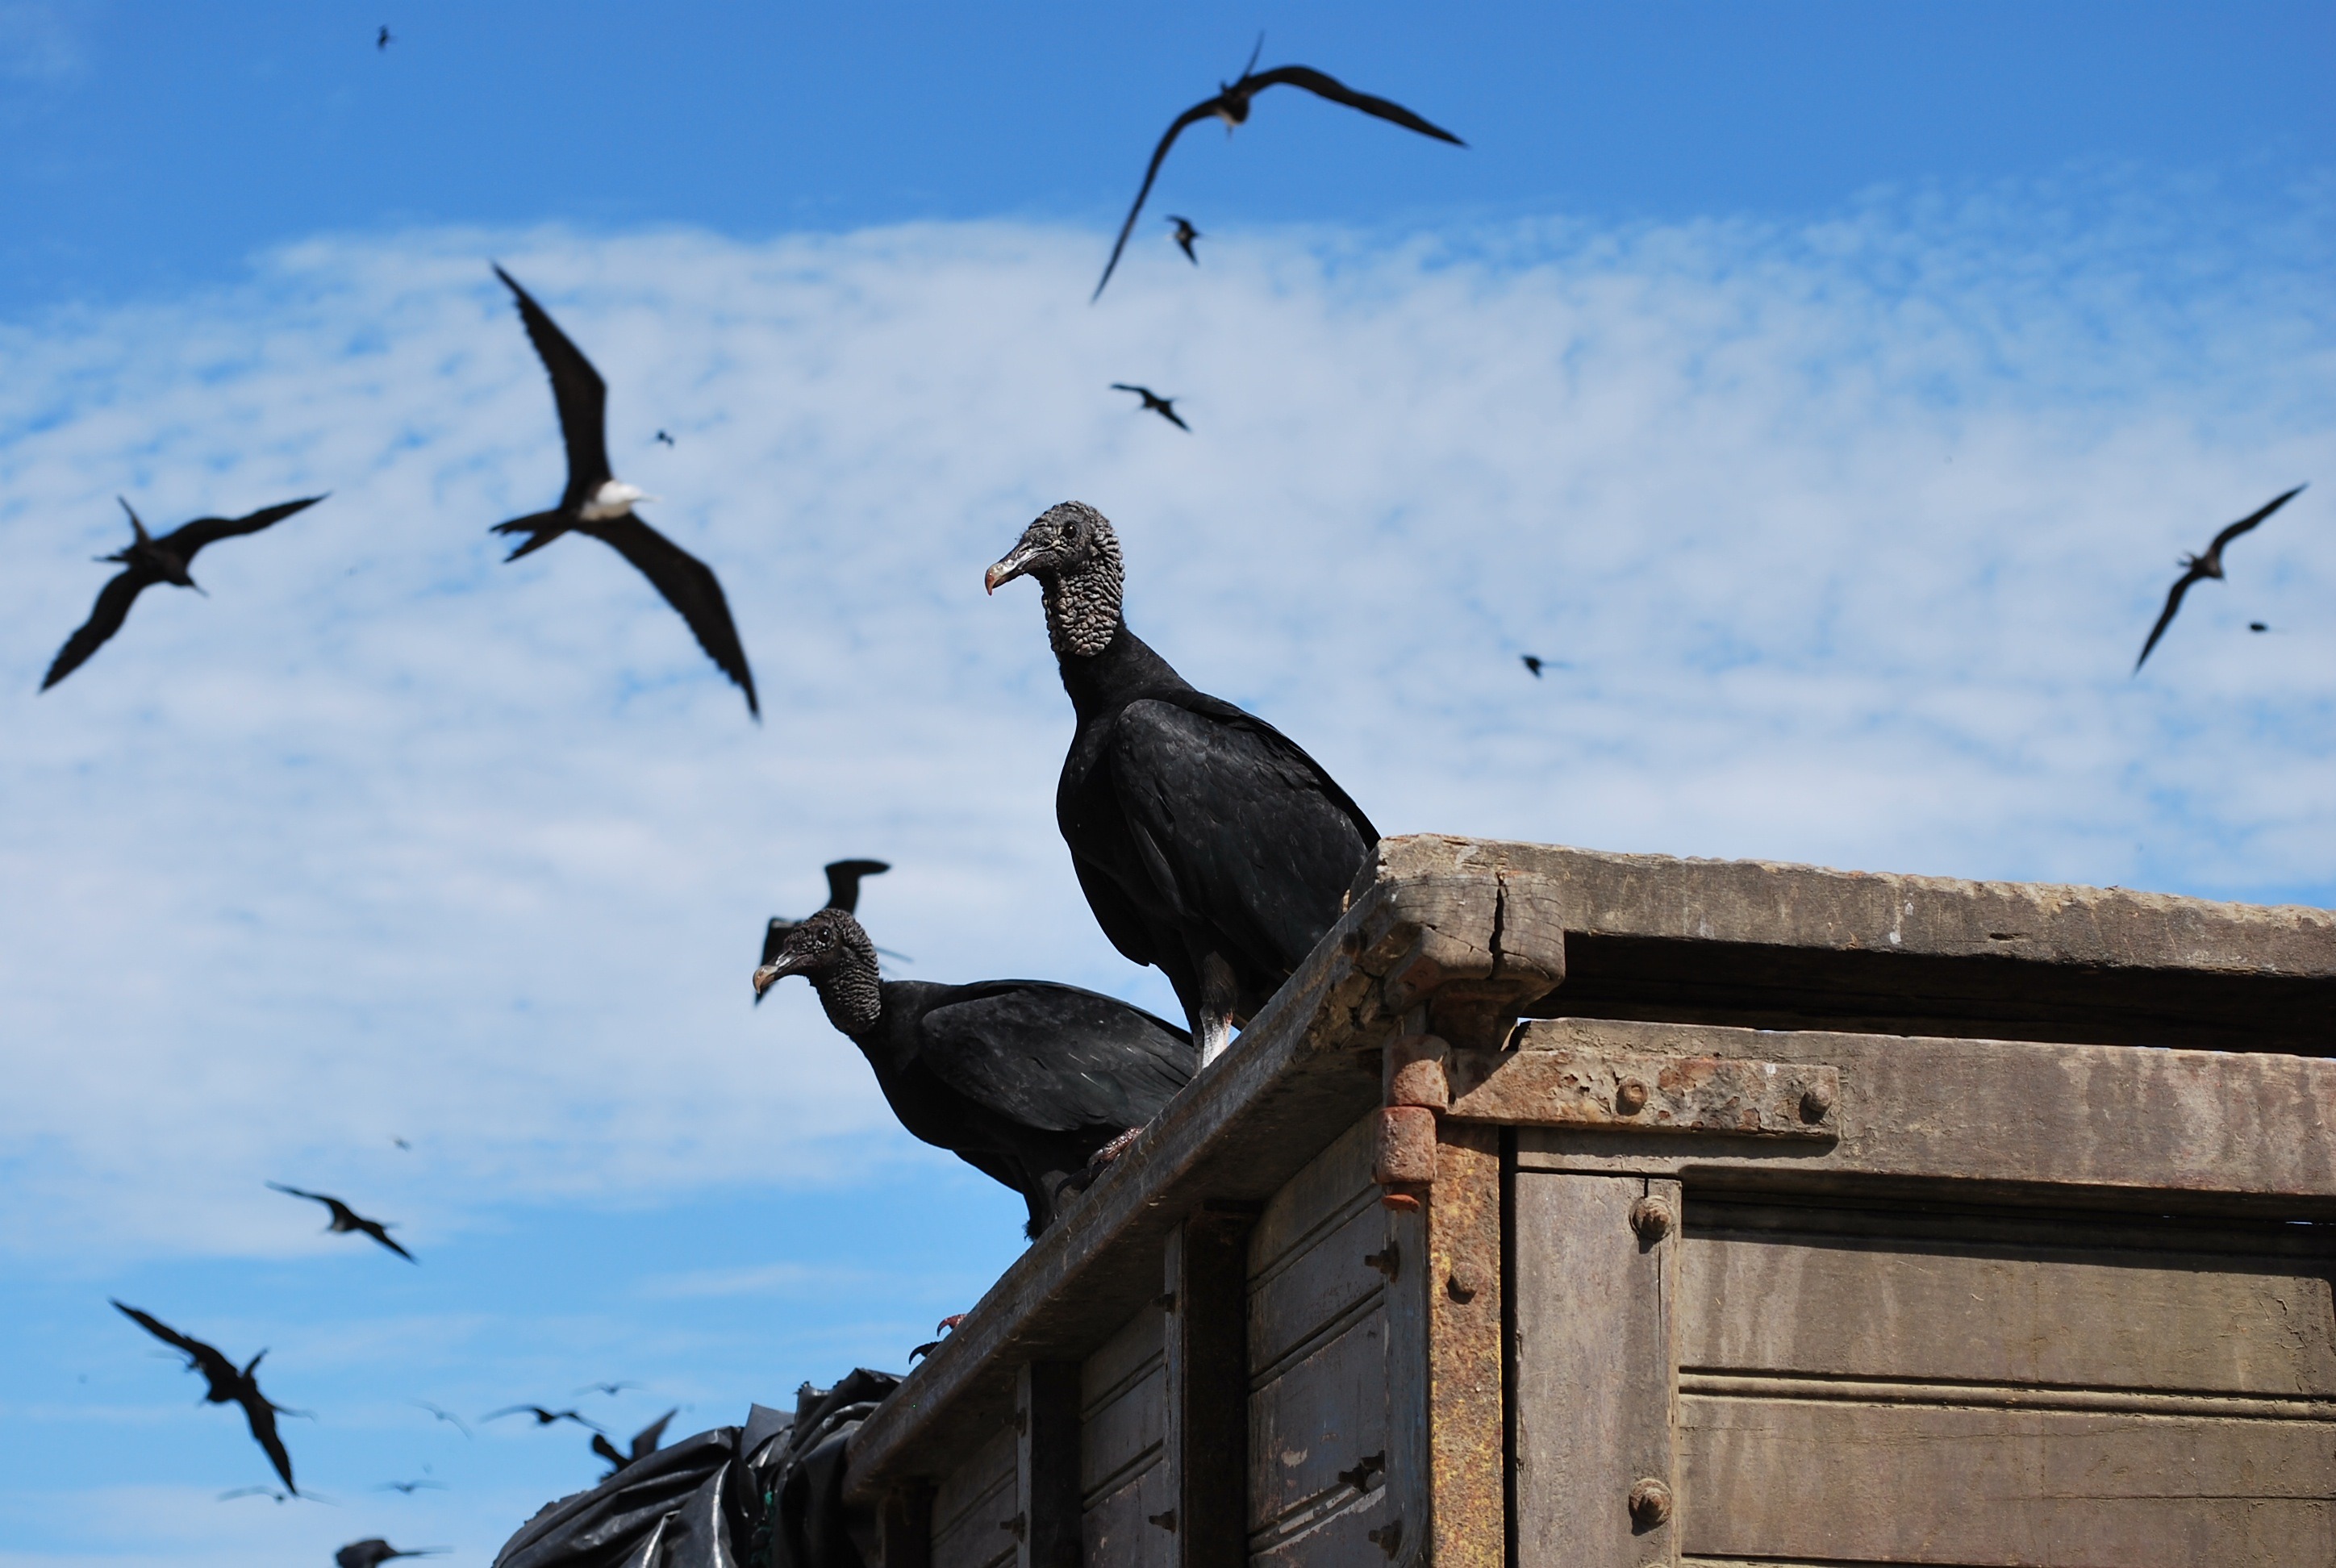
nature, silhouette, bird, wing, sky, flying, wildlife, perch, fauna, birds, outside, clouds, container, vertebrate, silhouettes, ecuador, circling, black vulture